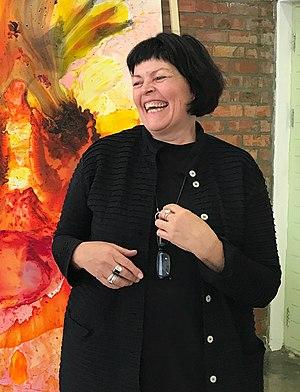
Jo Ractliffe, née le 9 mars 1961, est une photographe et enseignante sud-africaine travaillant au Cap, où elle est née, et à Johannesbourg, en Afrique du Sud. Elle est considérée comme l'une des «photographes sociales» sud-africaines les plus influentes.